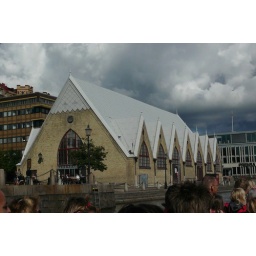
fish market in church in gothenberg